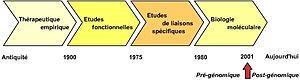
La conception de médicament, plus précisément conception de substance pharmacologiquement active plus connue sous sa dénomination anglaise Drug design est l'ensemble des processus nécessaires à l'élaboration d'un médicament.